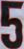
Number: 5